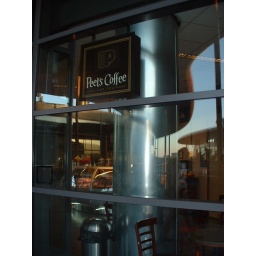
Peet's Coffee window at the top of the Clark Center, with cool reflections of the building in the glass